Midland Railway 2441 Class

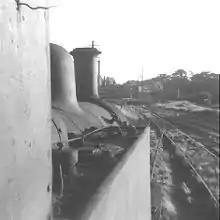
The view from 47231's cab, showing tank top detail, Belpaire firebox, large dome and chimney.

The Midland Railway (MR) 2441 Class was a class of 0-6-0T steam locomotives. They were introduced by Samuel Johnson in 1899, originally with round-topped fireboxes. Henry Fowler later rebuilt them with Belpaire fireboxes. They were given the power classification 3F. The LMS Fowler Class 3F of 1924 was based on this design.